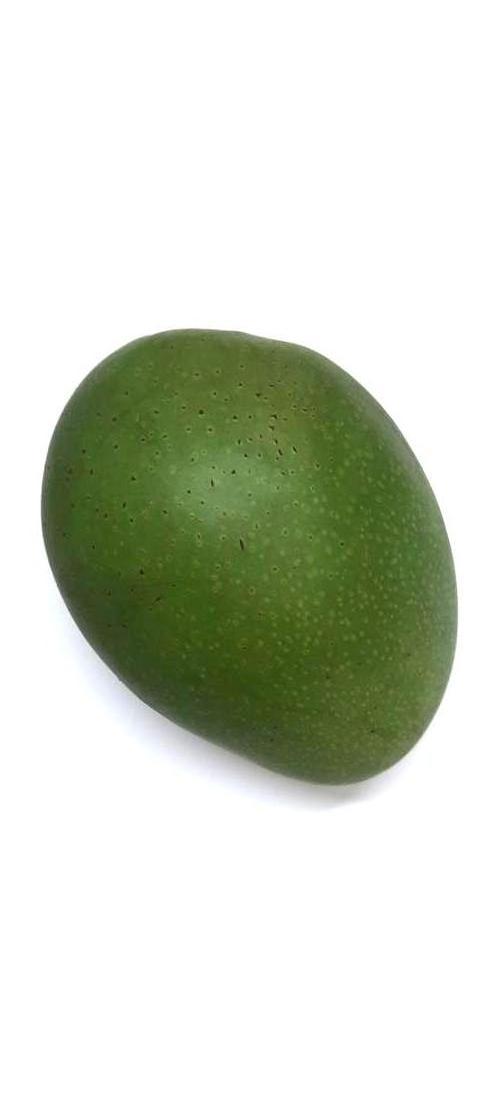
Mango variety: Ashshina Zhinuk